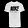
Label: T - shirt / top